Wellington Mounted Rifles Regiment

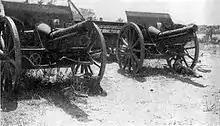
Guns captured by the Wellington Mounted Rifles at Gaza

The approaching Turkish forces convinced Chetwode to call off the attack. But at 16:30, as the other brigades were retiring, the New Zealanders charged and captured their objective. This allowed them to bring enfilade fire onto the rest of the position. The rest of the division then resumed the attack and captured the village. By now the Turkish relief force was about two miles away to the north-east. By 17:15 all the wounded had been evacuated and the covering patrols recalled. As there were no water supplies at Rafa, at 18:30 the brigade was ordered to withdraw back to Sheikh Zowaiid. Although not as heavily involved in the battle as other units, the regiment still had twelve men dead and eighteen wounded.